Redeye, The Photography Network

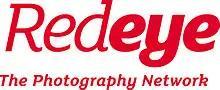
The Redeye Logo

Redeye, The Photography Network is a UK-based photography network with around 7000 subscribers, the majority of whom are full- or part-time photographers, artists and other creatives. Based in Manchester, it works with a large number of partner organisations such as galleries, universities and other photographic and arts organisations across the country to deliver its events. It has been described as "a leader among a strengthening body of nationally significant photography-focused organisations that address career development for practitioners". It closed in 2024.